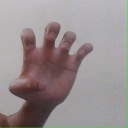
अक्षर: झ